Pac-In-Time

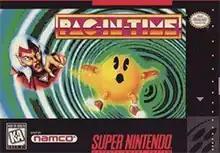
North American SNES cover art

is a 1995 platform video game developed by Atreid Concept and published by Namco for the Super Nintendo Entertainment System and Game Boy. It is a rebranded version of a 1993 game, "Fury of the Furries", also developed by Kalisto, to feature Pac-Man. It was also released for MS-DOS and Mac OS, where the original game was released.